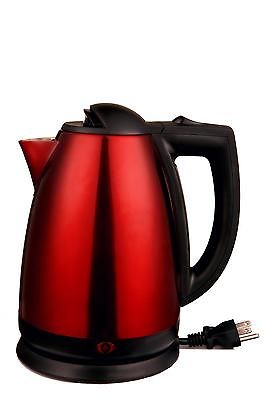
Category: kettle